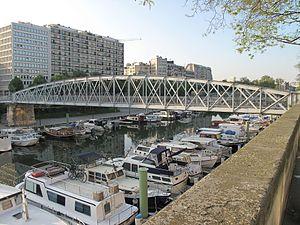
La passerelle Mornay, au dessus du bassin (ou port) de l'Arsenal. Paris 4e arr.
La passerelle Mornay, ou passerelle de Mornay ou passerelle de l’Arsenal est une passerelle piétonne qui traverse le port de l'Arsenal. Elle est située entre les 4ᵉ et 12ᵉ arrondissements de Paris, en France.